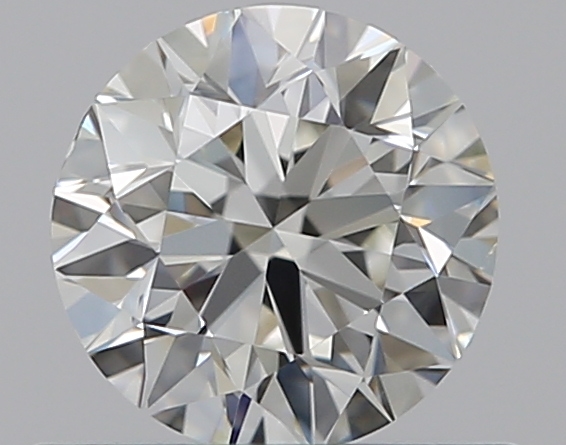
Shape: round
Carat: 0.5
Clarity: VS2
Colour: I
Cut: VG
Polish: EX
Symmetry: VG
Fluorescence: N
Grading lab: GIA
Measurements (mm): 4.95 x 5 x 3.2